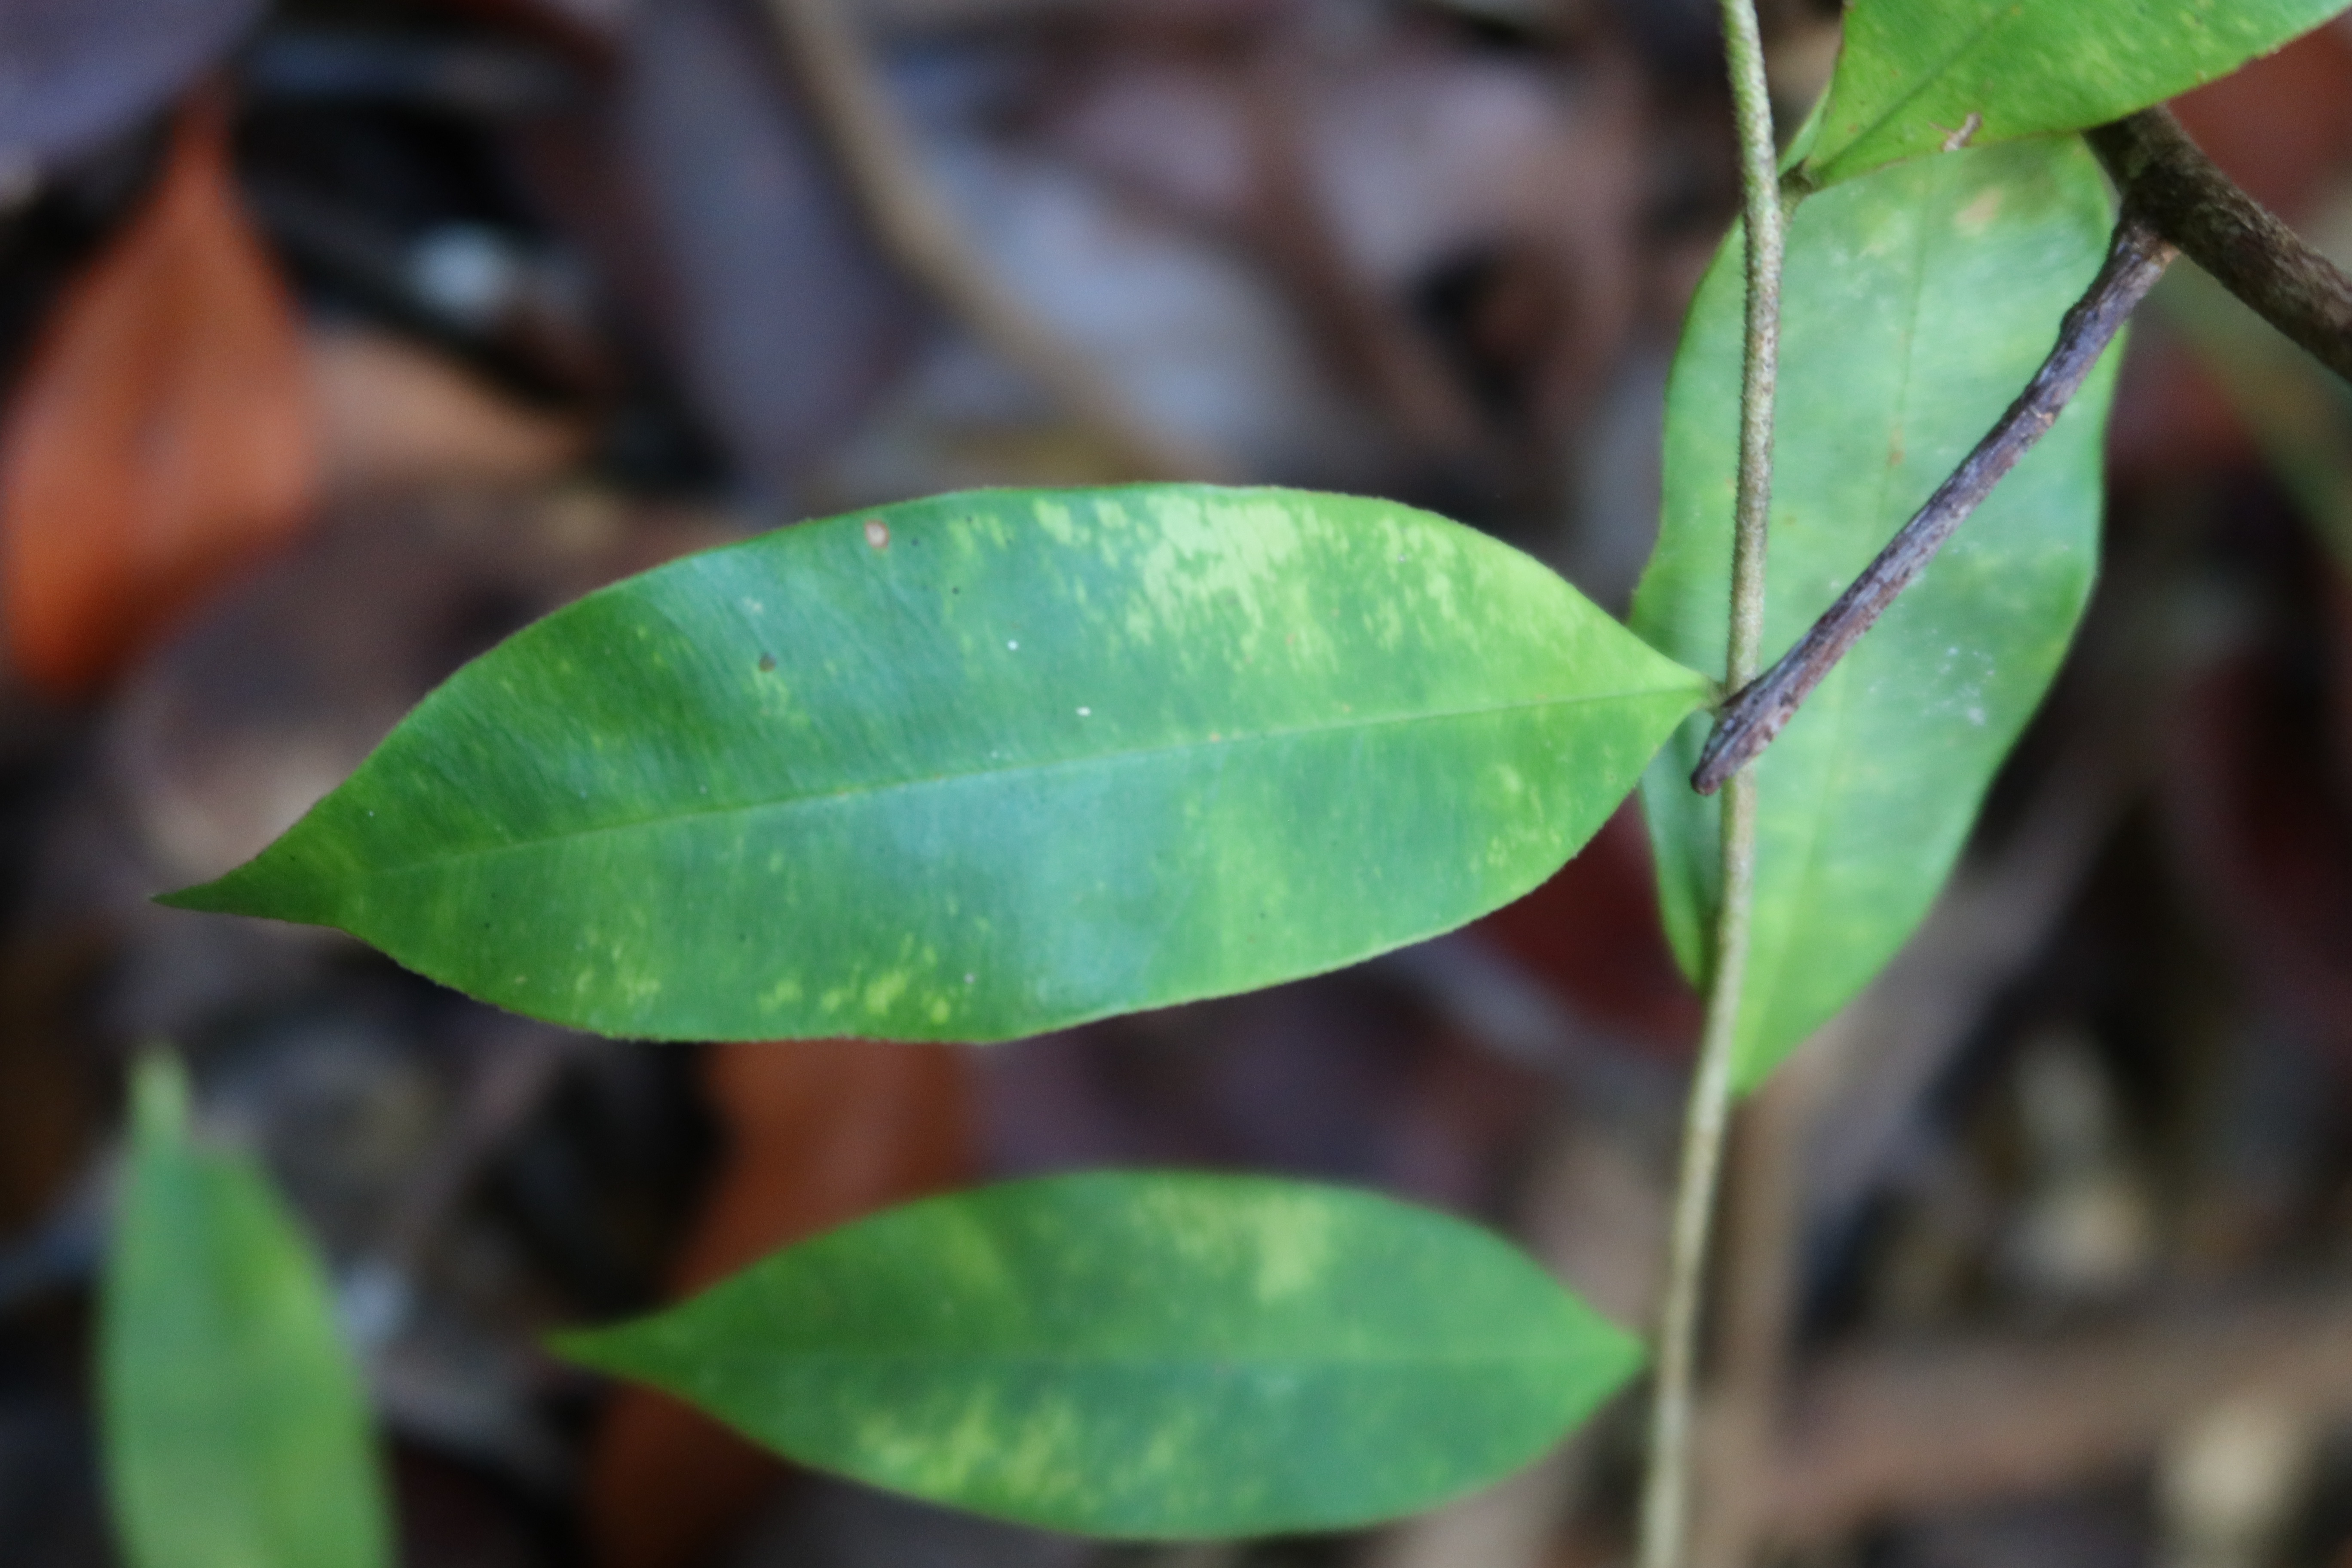
Label: Brown spots